Julie Dachez

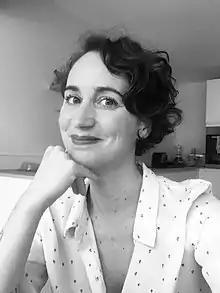
Dachez in 2020

Julie Dachez (born 5 February 1985) is a French social psychologist, lecturer and autism rights activist. She's the author of "Invisible Differences" and "Dans ta bulle!" ('In your dreams!'). In 2016, she became the first openly autistic person to defend a thesis on the subject in France.